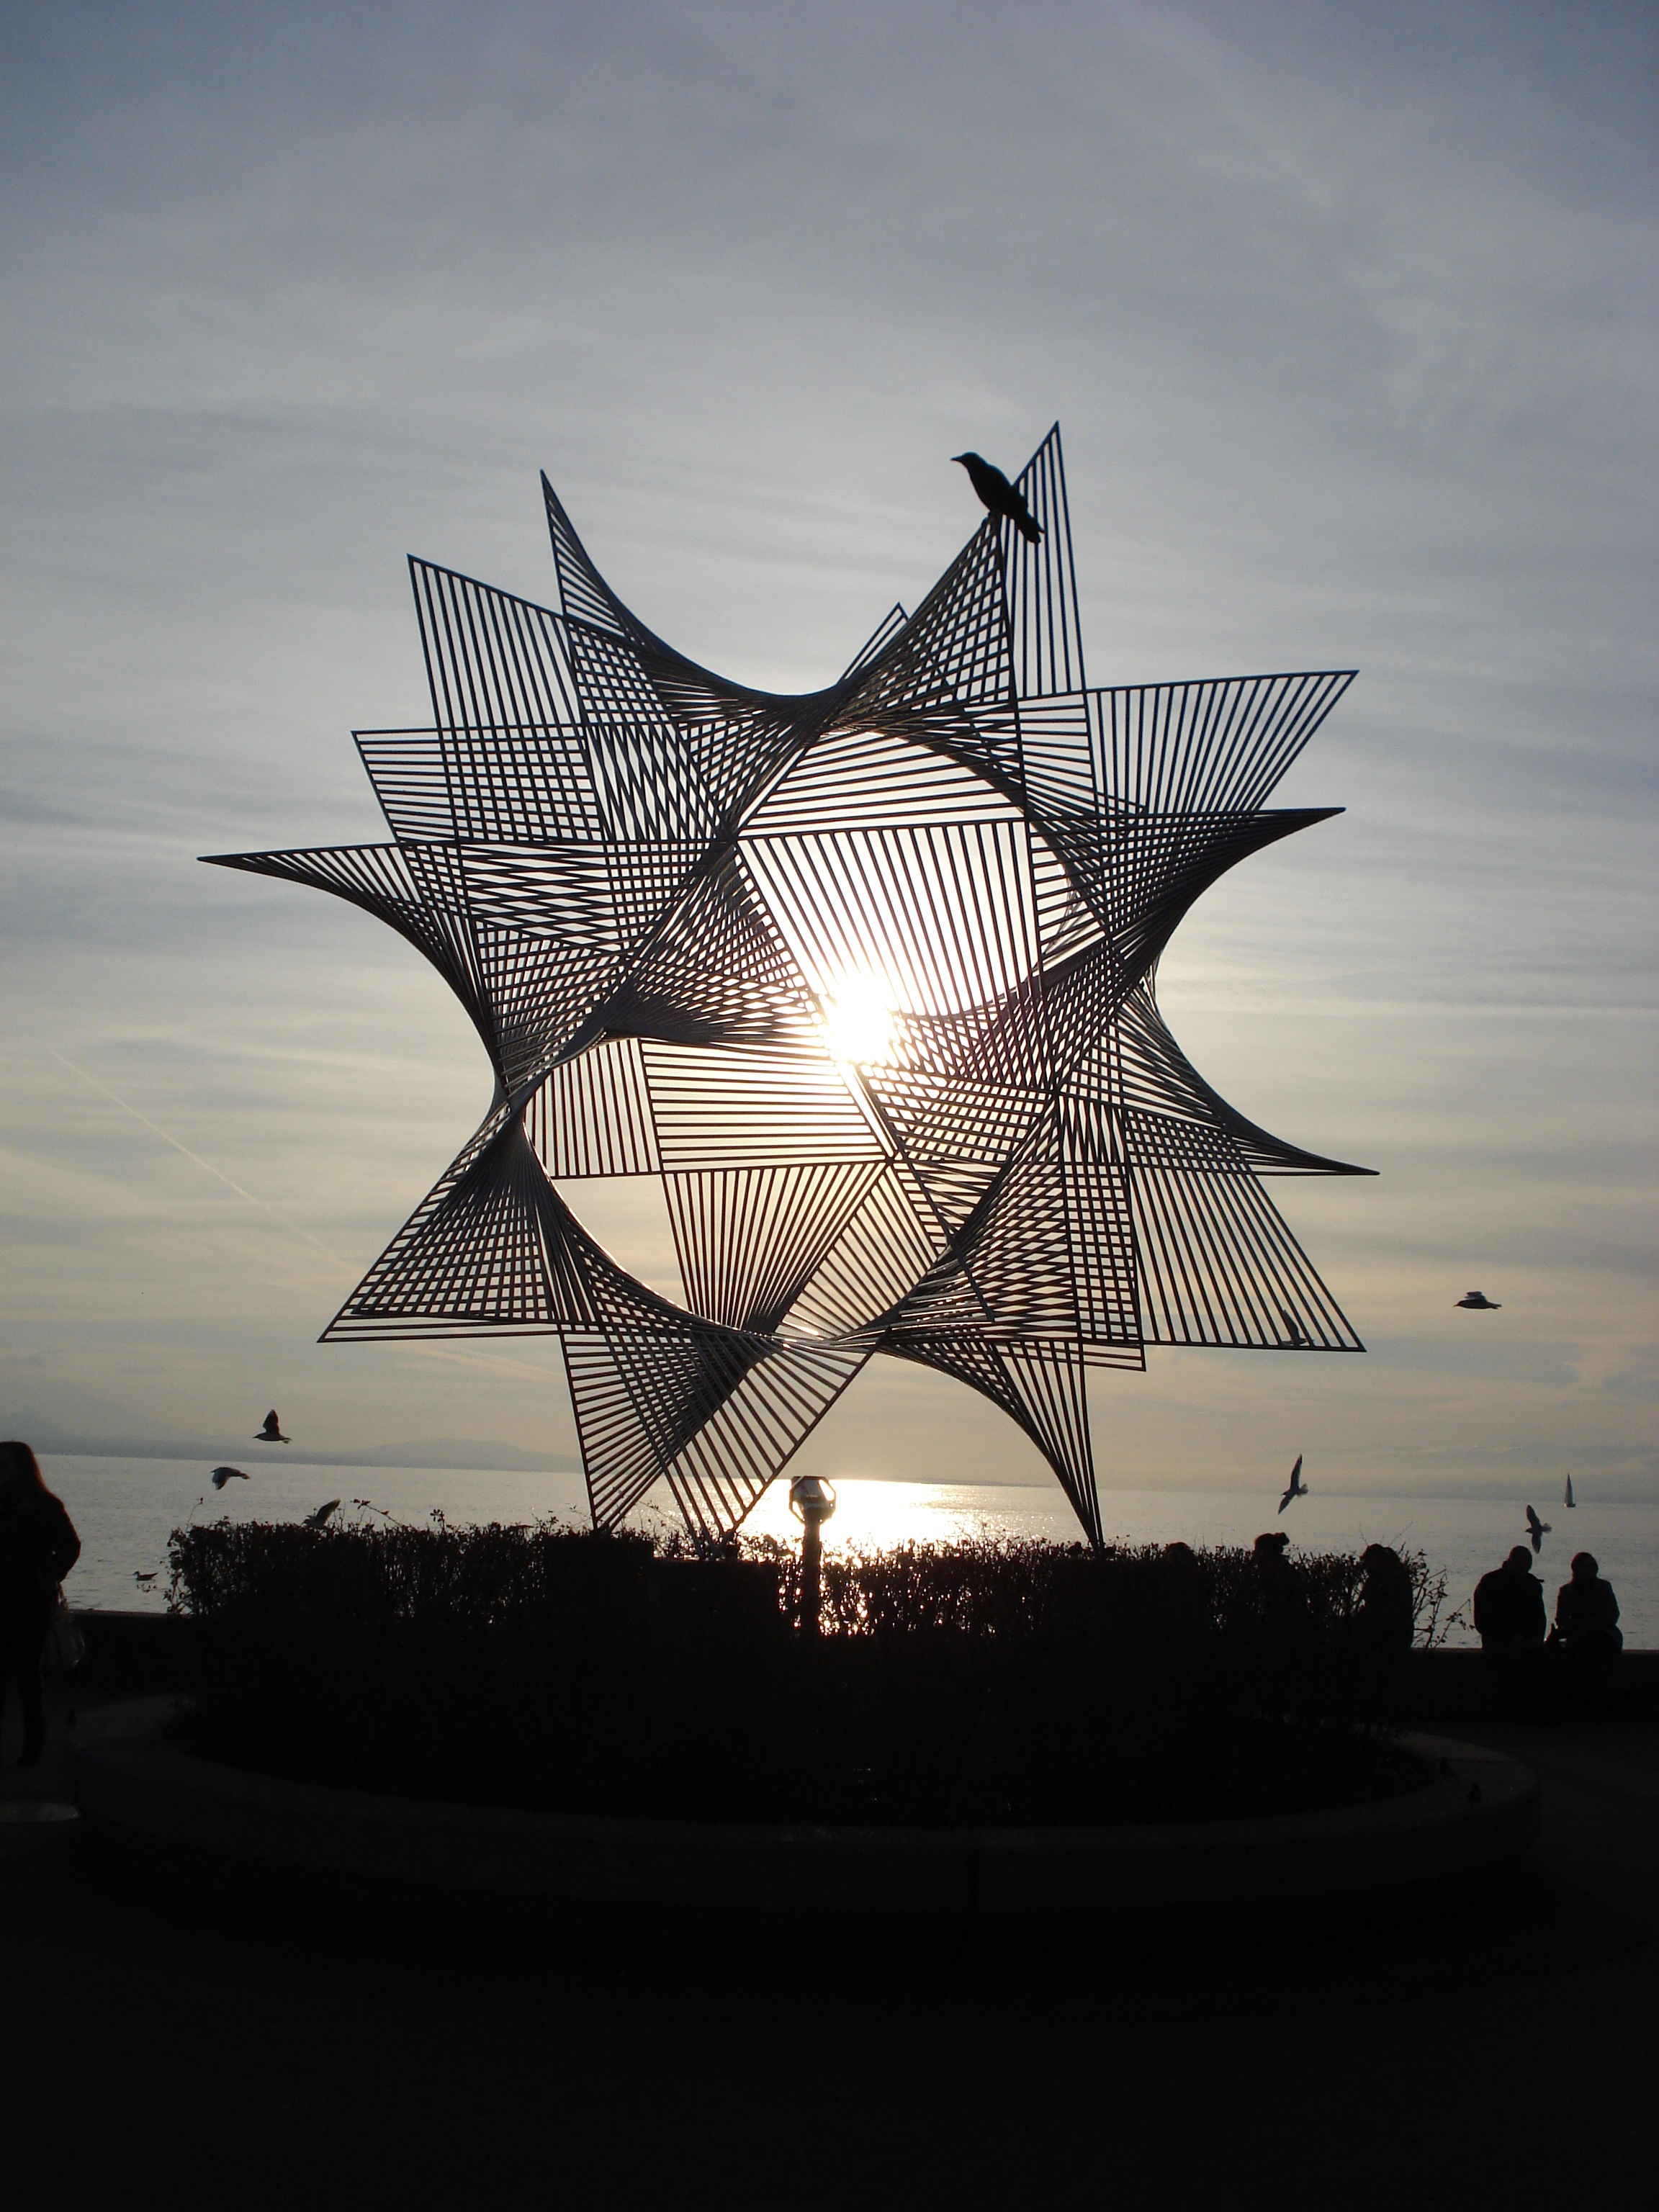
bird, light, sun, monument, evening, vehicle, tower, metal, landmark, sculpture, switzerland, shape, lausanne, lake geneva, metal sculpture, atmosphere of earth, ouchy